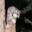
Label: possum